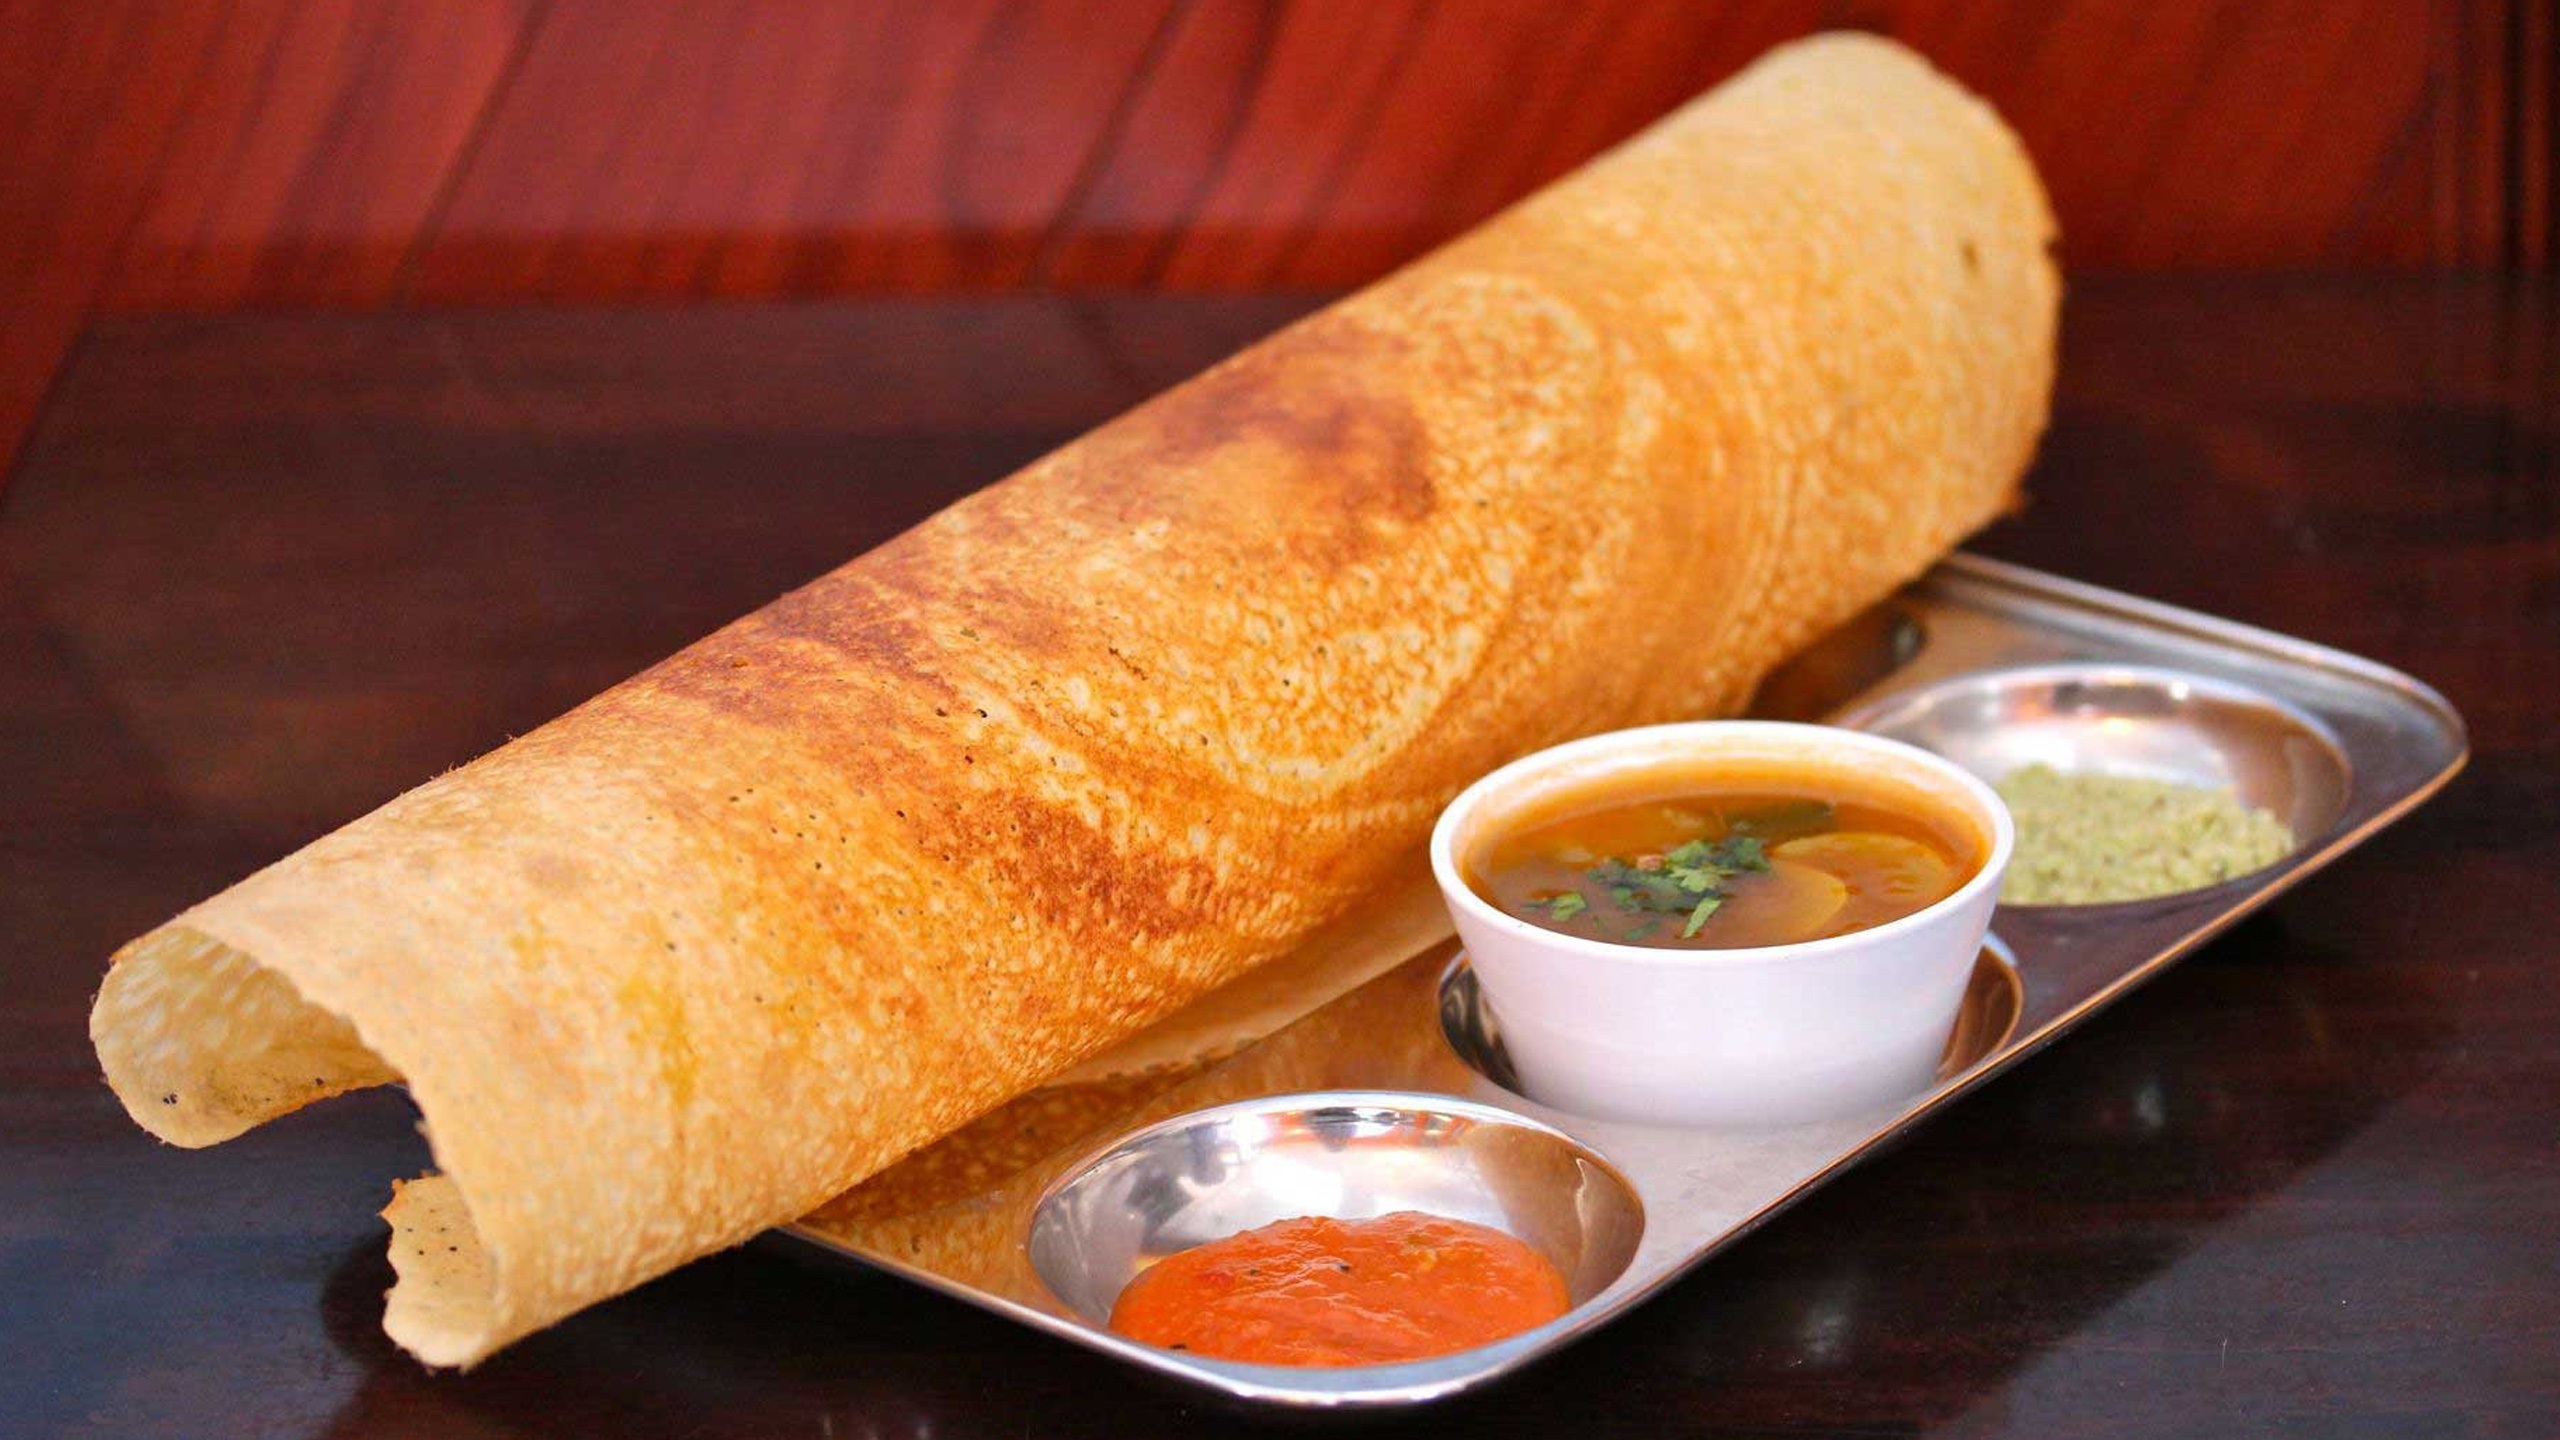
wood, restaurant, bowl, dish, meal, food, cooking, produce, vegetable, plate, fish, breakfast, lunch, cuisine, delicious, homemade, bread, asian food, nutrition, hot, tasty, traditional, crepe, ingredients, appetizer, eating healthy, chinese food, egg roll, southeast asian food, indian cuisine, lumpia, taquito, nem r n, spring roll